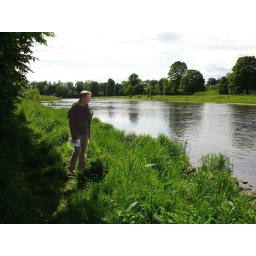
Looking for fish in the river